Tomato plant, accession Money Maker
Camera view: bottom (45 deg); turntable rotation: 60 degrees
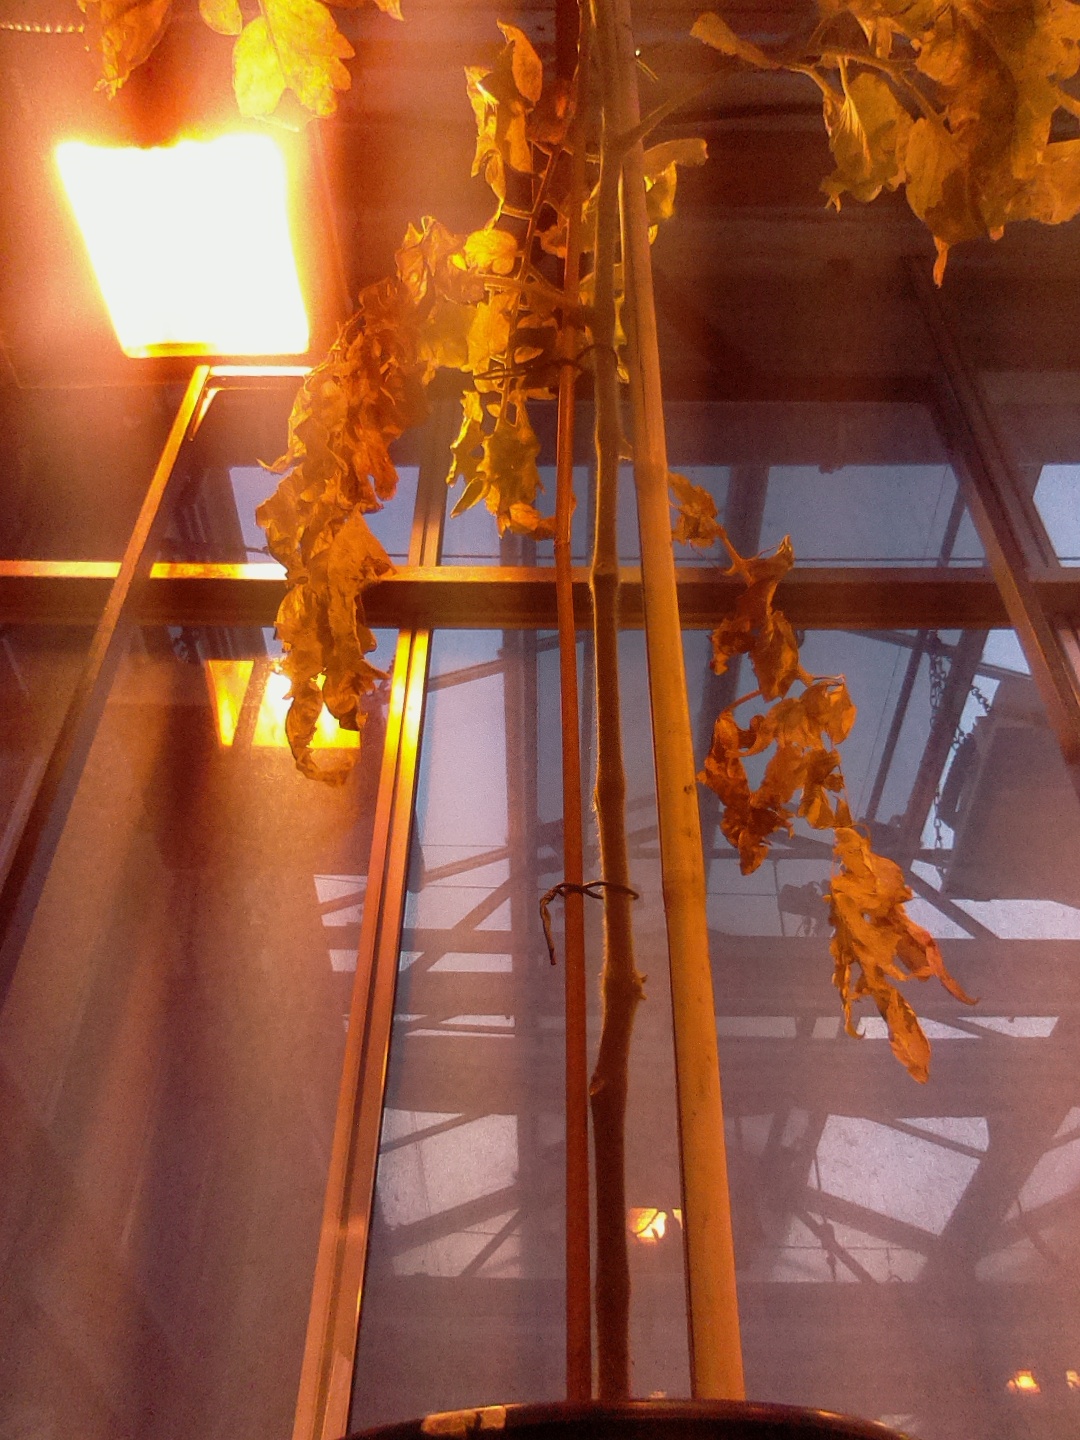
BBCH growth stage 86: 60%-70% of fruits show typical fully ripe color